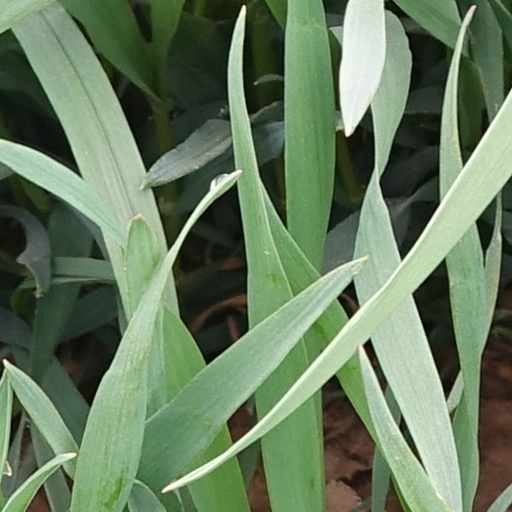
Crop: wheat